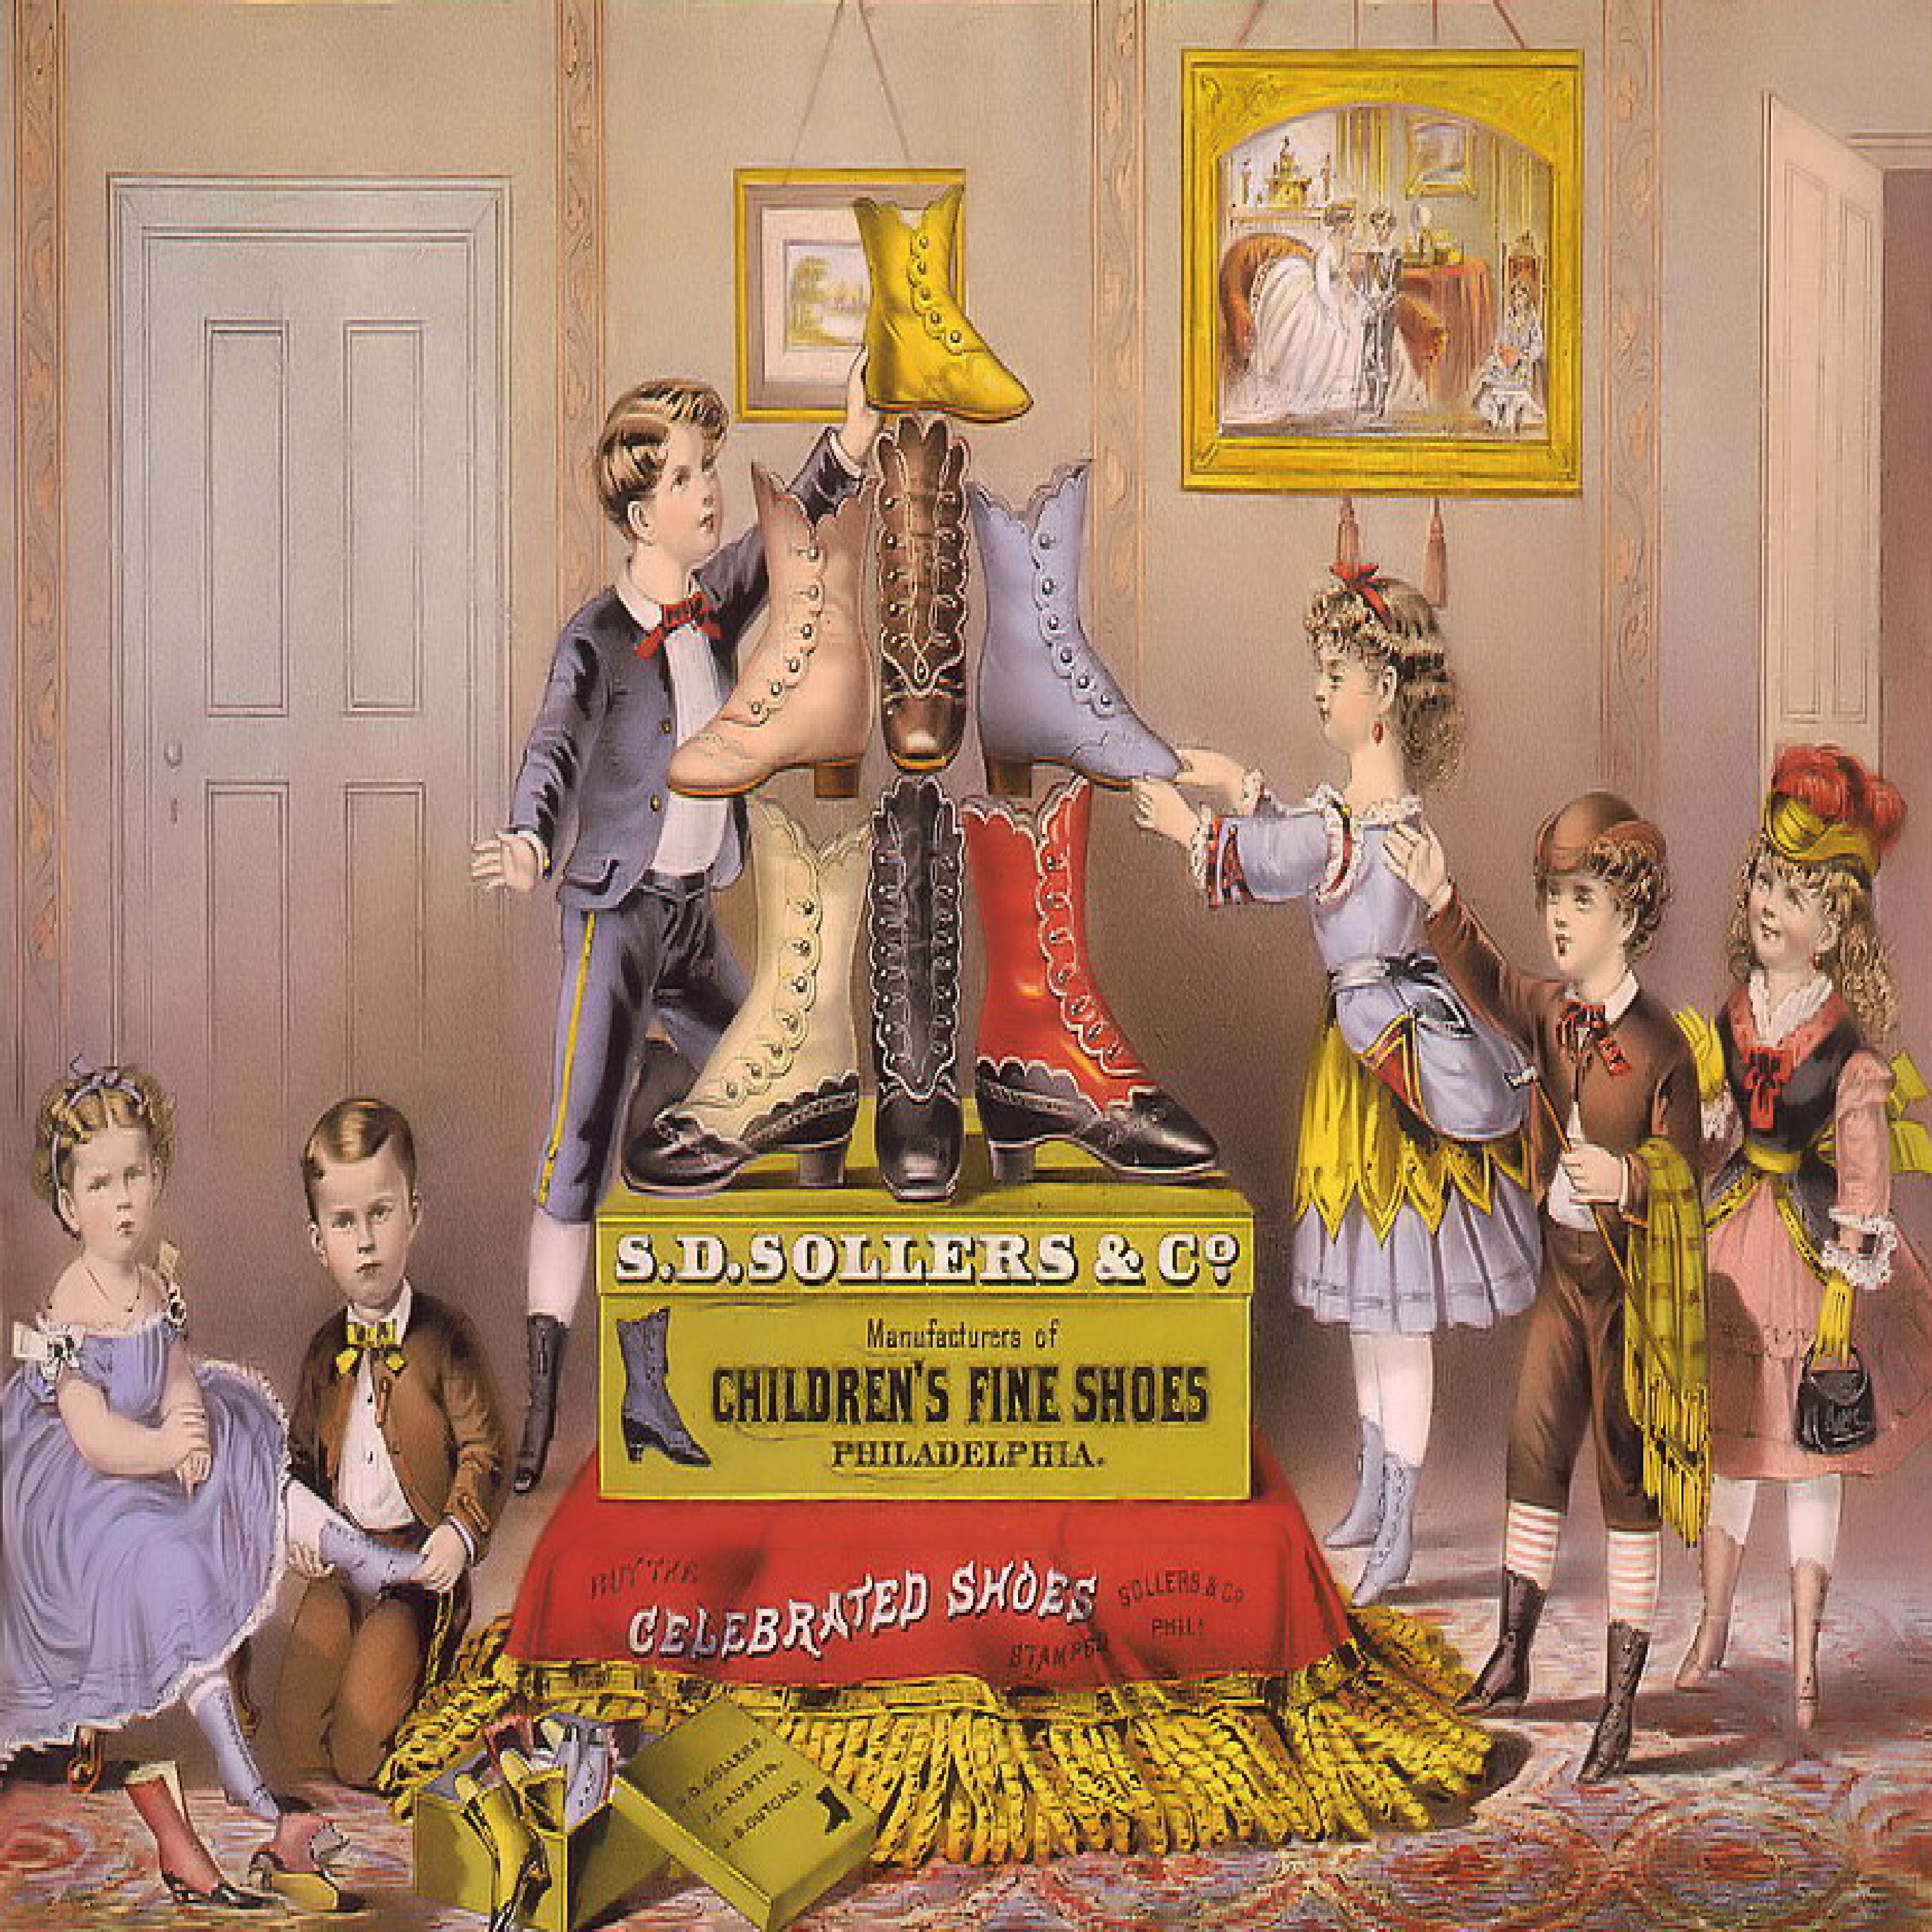
people, vintage, antique, advertising, fashion, shoes, children, boots, philadelphia